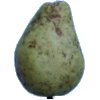
Label: pear_stone